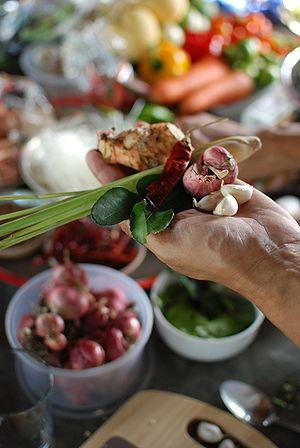
La cuisine thaïlandaise, bien que semblable en certains points avec celle de ses voisins chinois, indiens et birmans, se démarque par des saveurs et ingrédients originaux : curry, menthe, citronnelle, coriandre, basilic rouge. Pimentée à l'excès pour le palais occidental et presque toujours accompagnée de nuoc mam, elle rencontre un succès international croissant. Voici donc une liste des ingrédients utilisés en cuisine thaïlandaise.